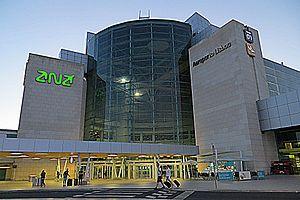
L’aéroport Humberto Delgado ou aéroport de Lisbonne se situe à Lisbonne et est le plus important aéroport portugais en volume de trafic aérien. Il a été ouvert au trafic le 15 octobre 1942 et dispose de deux pistes. Il porte le nom d'Humberto Delgado, figure de l'opposition au dictateur Salazar et fondateur de TAP Air Portugal.